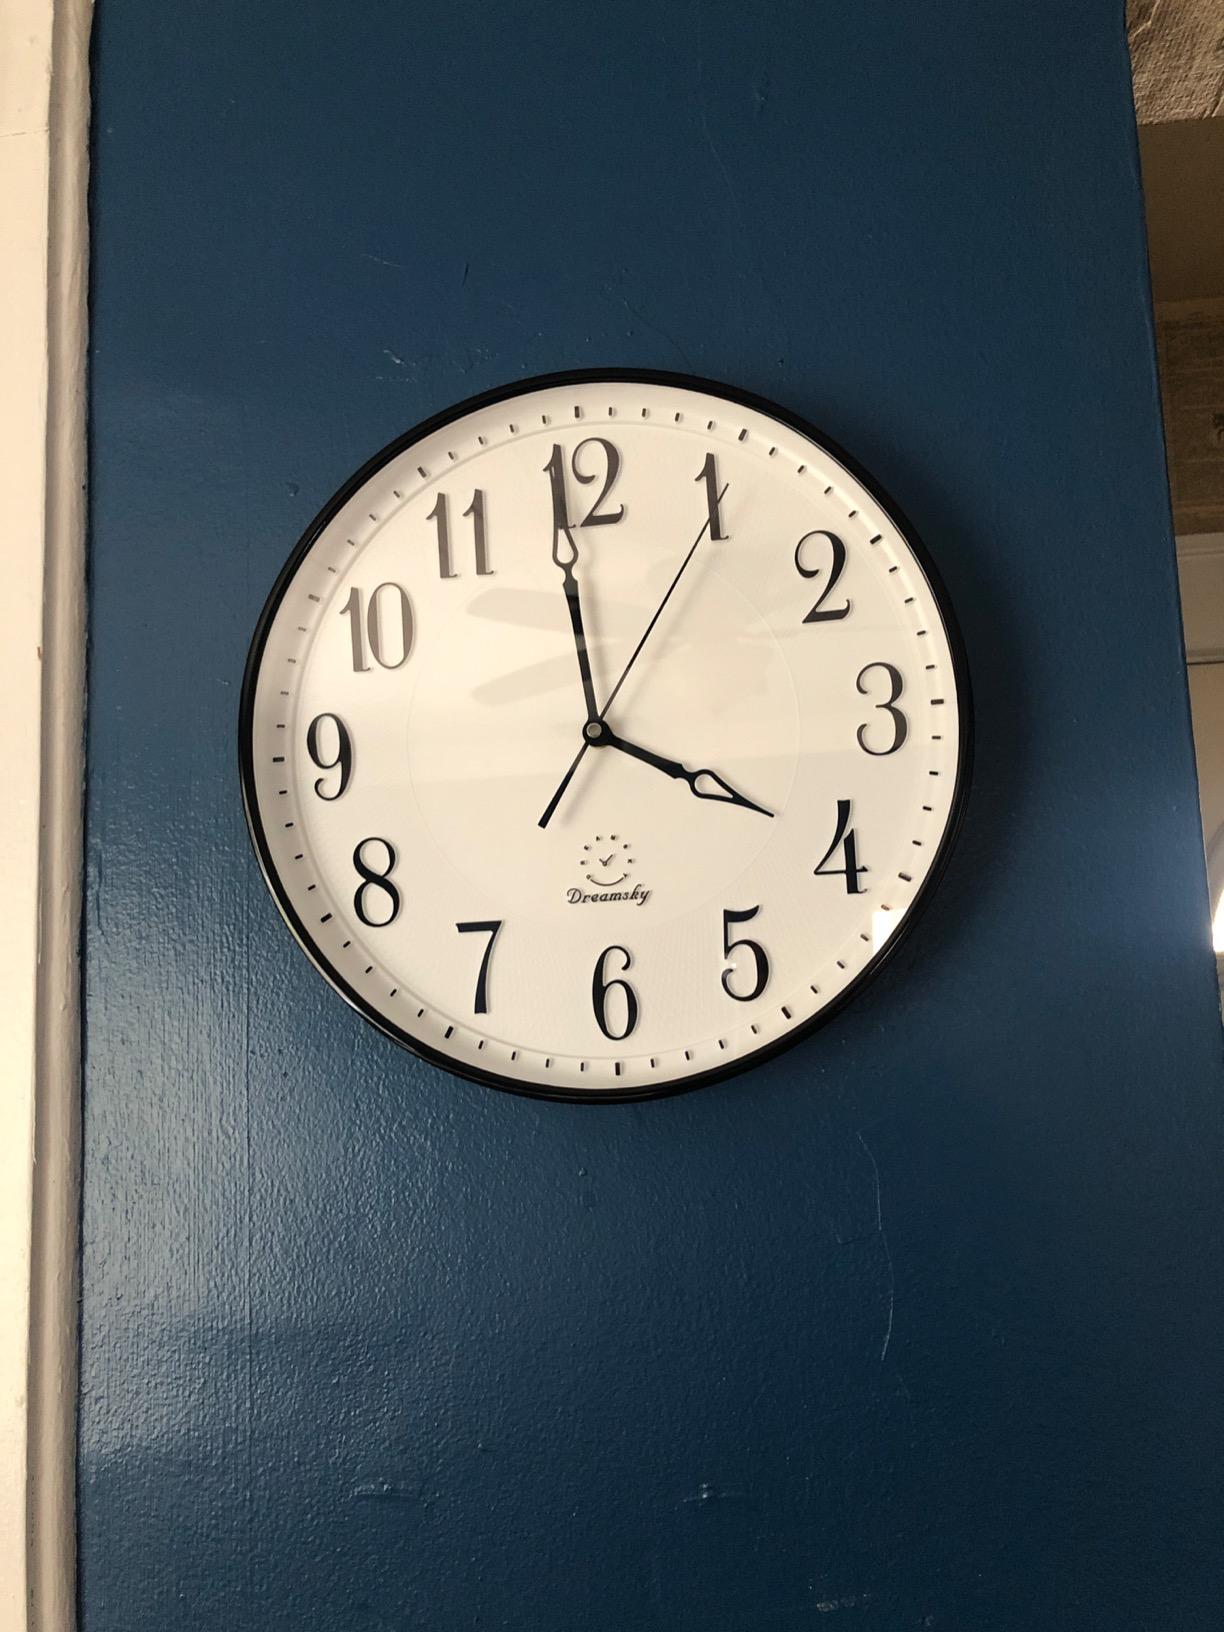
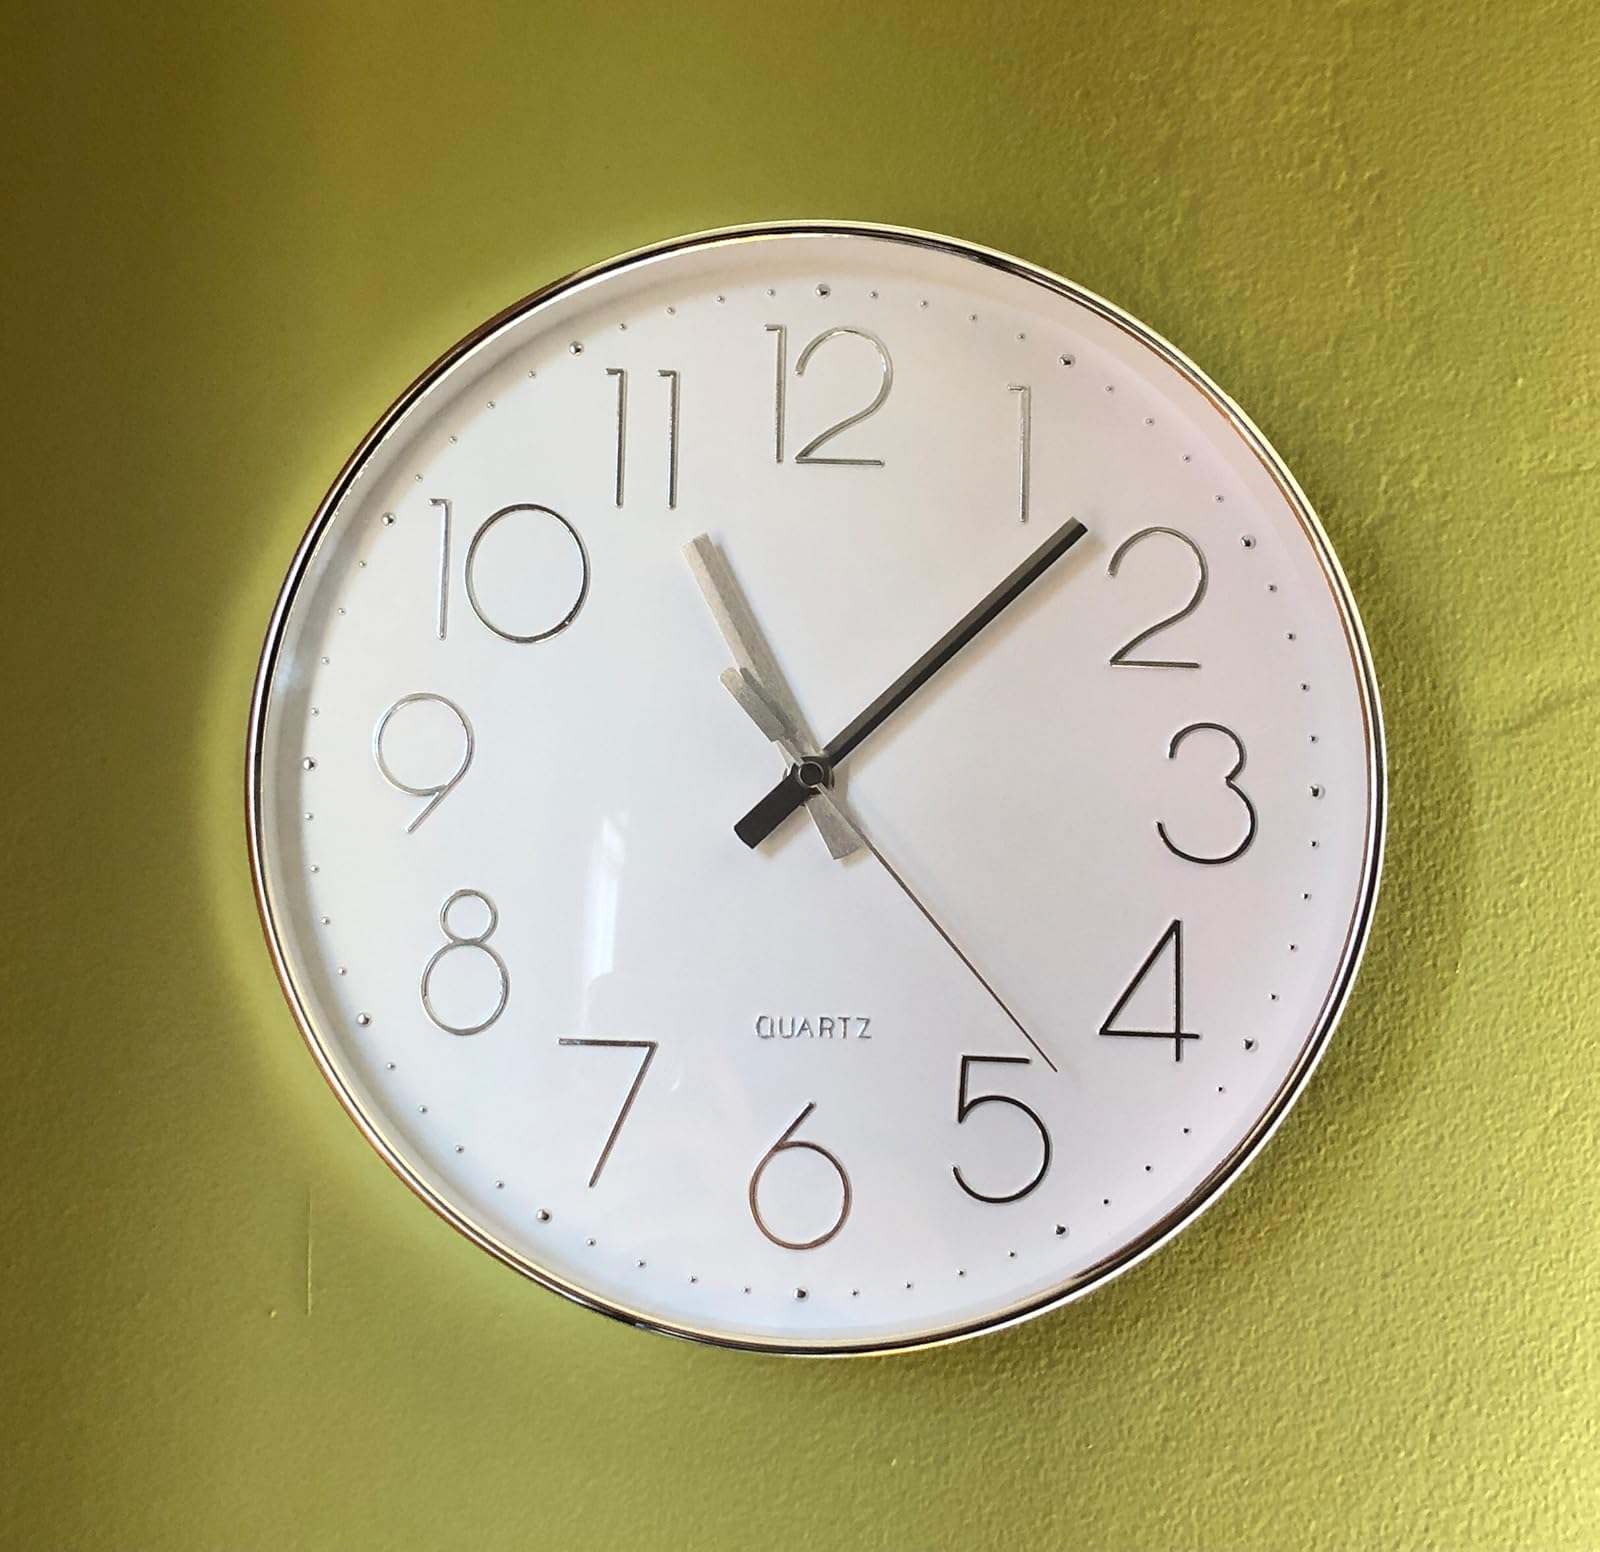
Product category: clock
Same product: no